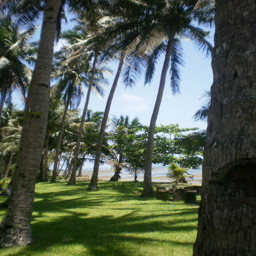
neighborhood by geographical feature category